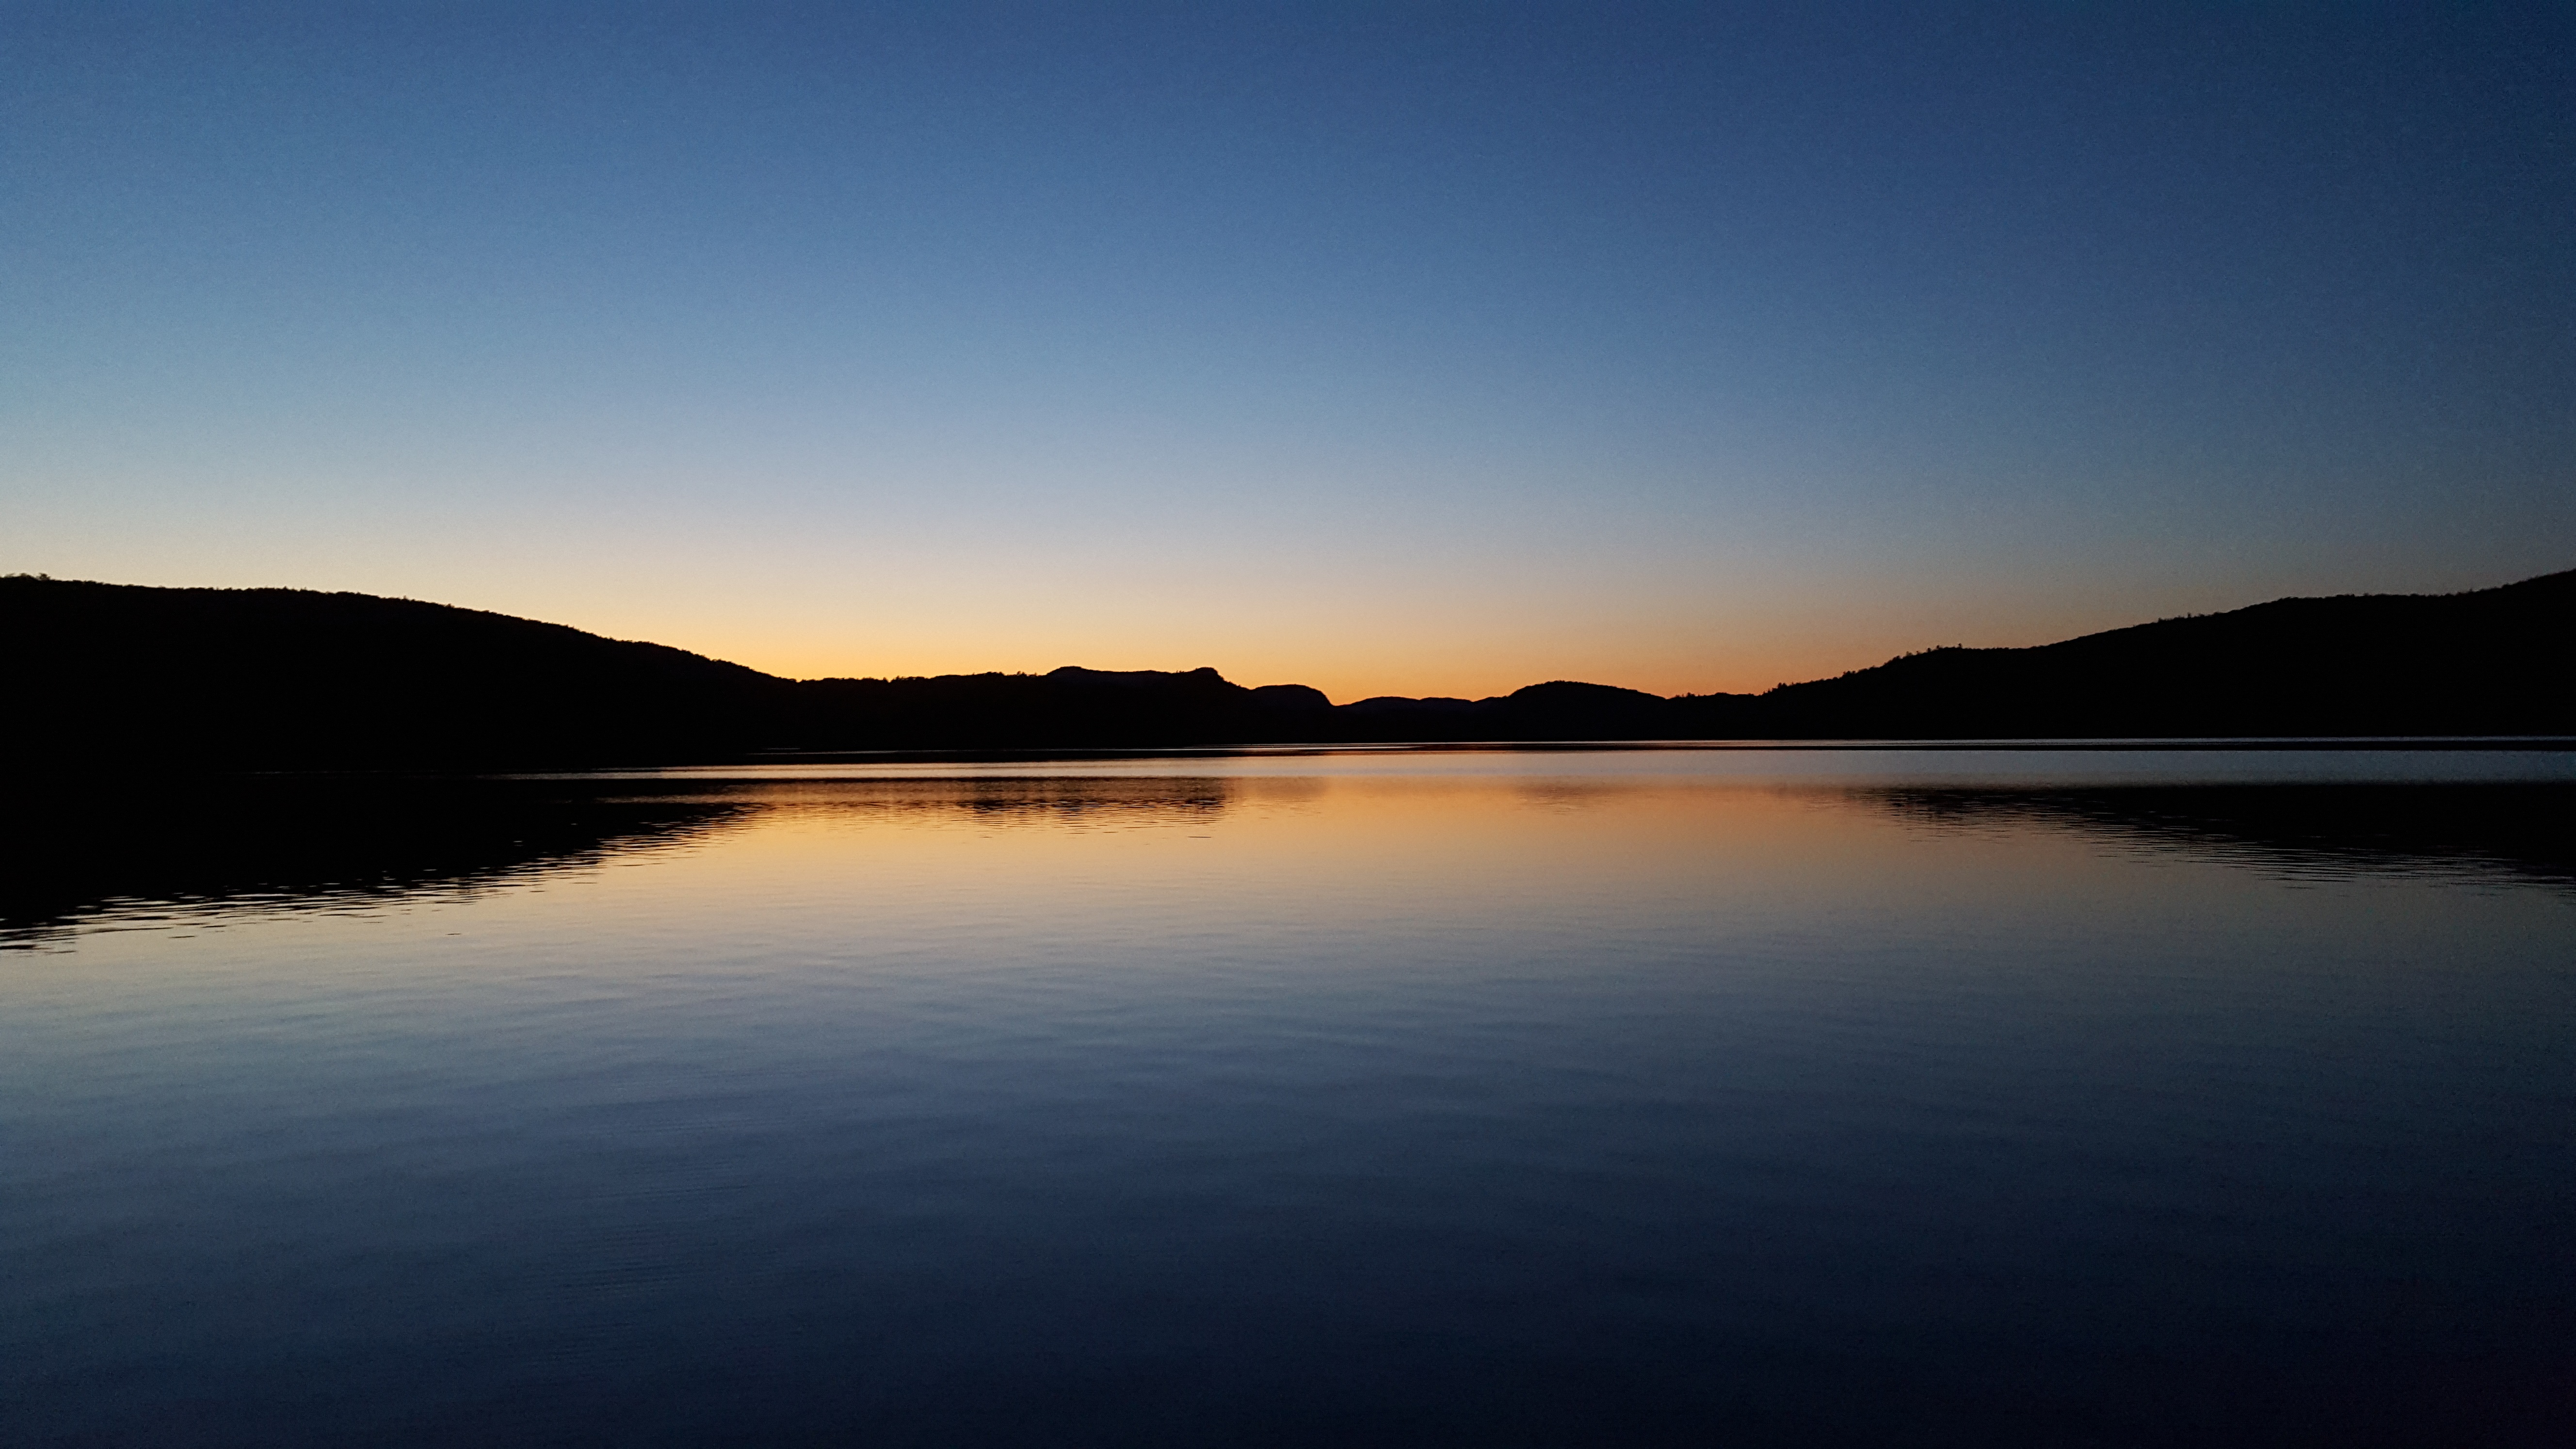
landscape, sea, horizon, mountain, cloud, sunrise, sunset, night, morning, lake, dawn, river, dusk, evening, reflection, reservoir, body of water, loch, inspirational landscape, atmospheric phenomenon